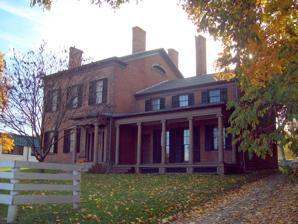
Building: Gen. William A. Mills House
Country: United States of America
Year built: 1838
Historic house in New York, United States United States historic place Gen. William A. Mills House U.S. National Register of Historic Places Gen. William A. Mills House, October 2009 Show map of New York Show map of the United States Location 14 Main St., Mount Morris, New York Coordinates 42°43′36″N 77°52′31″W / 42.72667°N 77.87528°W / 42.72667; -77.87528 Area 0.3 acres (0.12 ha) Built 1838 Architect Hinman, Col. Walker Architectural style Greek Revival, Federal NRHP reference No. 78001858 Added to NRHP December 19, 1978 Gen. William A. Mills House is a historic home located at Mount Morris in Livingston County, New York . Constructed in 1838, the Mills Homestead was the last home of Gen. William Augustus Mills (1777–1844), who was the founder and first permanent white settler of Mount Morris.  It is a 2 + 1 ⁄ 2 -story brick dwelling combining both the Federal and Greek Revival styles. It is now headquarters of the Mount Morris Historical Society, which is responsible for the maintenance and restoration of the structure.  The house is open as a historic house museum known as the Mills Mansion . It was listed on the National Register of Historic Places in 1978. References